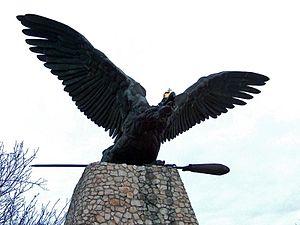
Les symboles nationaux de la Hongrie sont des drapeaux, des icônes ou des expressions culturelles emblématiques, représentatifs ou caractéristiques de la Hongrie ou de sa culture. Les produits et symboles hongrois très appréciés sont appelés Hungaricum.
Un animal national est un animal choisi par une communauté comme son emblème en raison de sa représentativité, soit parce qu'il est caractéristique du territoire considéré, soit encore pour la Nouvelle Zélande le kiwi. Certains pays ont plusieurs animaux nationaux.
Le Turul est l'oiseau mythologique le plus important du mythe de l'origine des Magyars. Dans la mythologie hongroise, il est un messager lumineux de Dieu, posé au sommet du Világfa et veillant sur les esprits des enfants à naître, encore sous forme d'oiseaux.